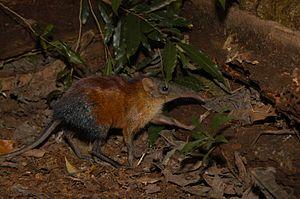
Le sengi à face grise, aussi appelé musaraigne-éléphant, bien que n'ayant rien des musaraignes, est un mammifère du genre Rhynchocyon découverte dans les monts Udzungwa en Tanzanie en 2005 et dont l'existence a été officialisée en février 2008.